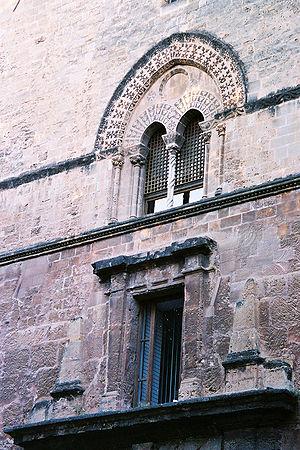
Le palais Chiaramonte Steri est un palais historique de Palerme, en Sicile.